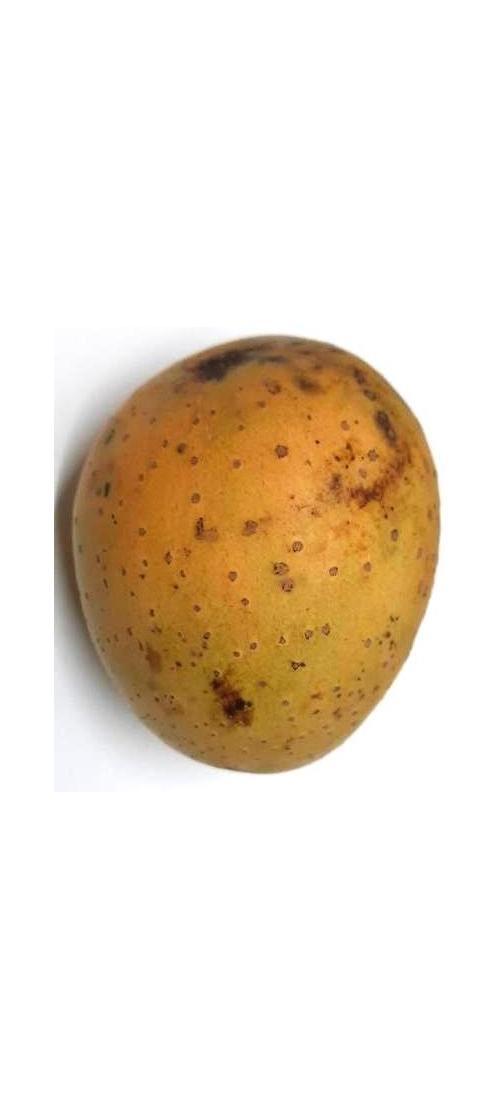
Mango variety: Gourmoti